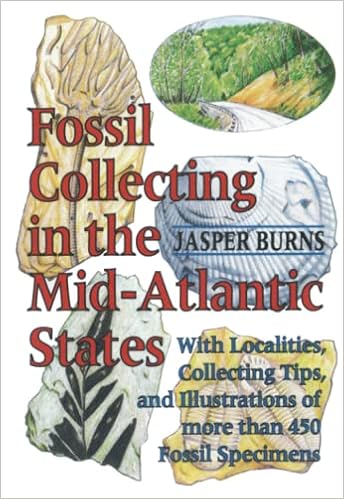
Fossil Collecting in the Mid-Atlantic States: With Localities, Collecting Tips, and Illustrations of More than 450 Fossil Specimens
Category: Books
Review The definitive regional guide for amateur fossil hunters in Virginia, West Virginia, Maryland, and parts of Delaware and Pennsylvania.―John Goodspeed, Easton Star Democrat An amateur rock sleuth for 30 years, Burns successfully conveys his love for and admiration of fossils in this book. His pencil drawings are clear, clean, and incredibly detailed. Advancing from a rock history of the Chesapeake region, the book includes specific sites for fossil hunting, tips on proper tools, and advice on identifying and displaying a collection.― Chesapeake Bay Magazine Includes everything from scientific explanation of the nature of fossils and rock formations to a practical guide for finding the necessary tools, sizing up sites, identifying fossils and displaying them back home.― Chesapeake Children From the Back Cover In all, Fossil Collection in the Mid-Atlantic States describes forty-six specific sites in Maryland, Delaware, Pennsylvania, Virginia, and West Virginia. About the Author Aritist, writer, and illustrator Jasper Burns has been collecting fossils since 1958. He illustrated P.B.'s Quick Index to Bird Nesting; Fossil Collecting in the Mid-Atlantic States is his first book.
Features: "A fossil," writes Jasper Burns, "is first of all a thing of remarkable beauty. The sense of awe and exhilaration so many of us feel in the presence of the Ocean, or the Pyramids, or the Great Wall of China comes to me when I find a broken shell that's a million years oldNothing in nature can seem more mute than the stone impression of an organism whose kind disappeared half a billion years ago-yet almost nothing can be more eloquent if we have the ears to hear." | For most of his life Jasper Burns has been "hearing" the message of fossils. Drawn from this extensive experience, this book is both an introduction to the hobby of fossil collecting and a unique field guide to sites in the Mid-Atlantic region. The book is beautifully illustrated with the author's drawings of more than 450 fossil specimens and the sites where they can be found. | In all, | Fossil Collecting in the Mid-Atlantic States | describes forty-six specific sites in Maryland, Delaware, Pennsylvania, Virginia, and West Virginia. Each description includes: | • Precise directions to the site and a description of the most productive areas• The name and geologic period of the rock formations containing fossils• What to look for and how to find it• Special hazards or problems• A complete list of fossils identified at the site• Detailed illustrations of the major specimens